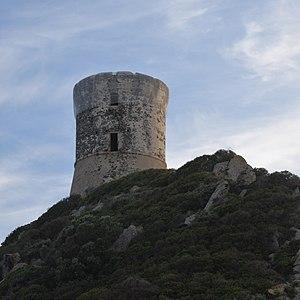
Tour genovèse de la Parata près d`Ajaccio en Corse